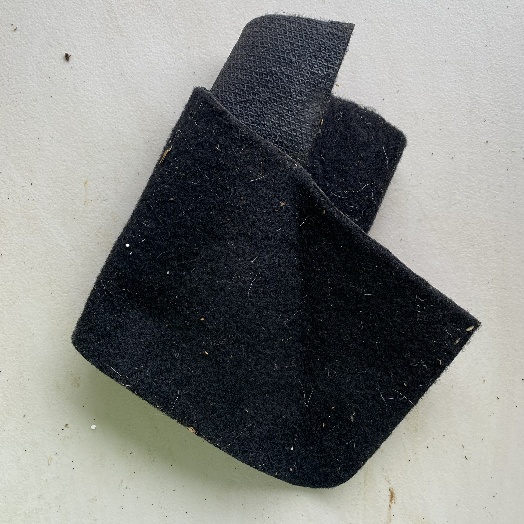
Label: Miscellaneous Trash